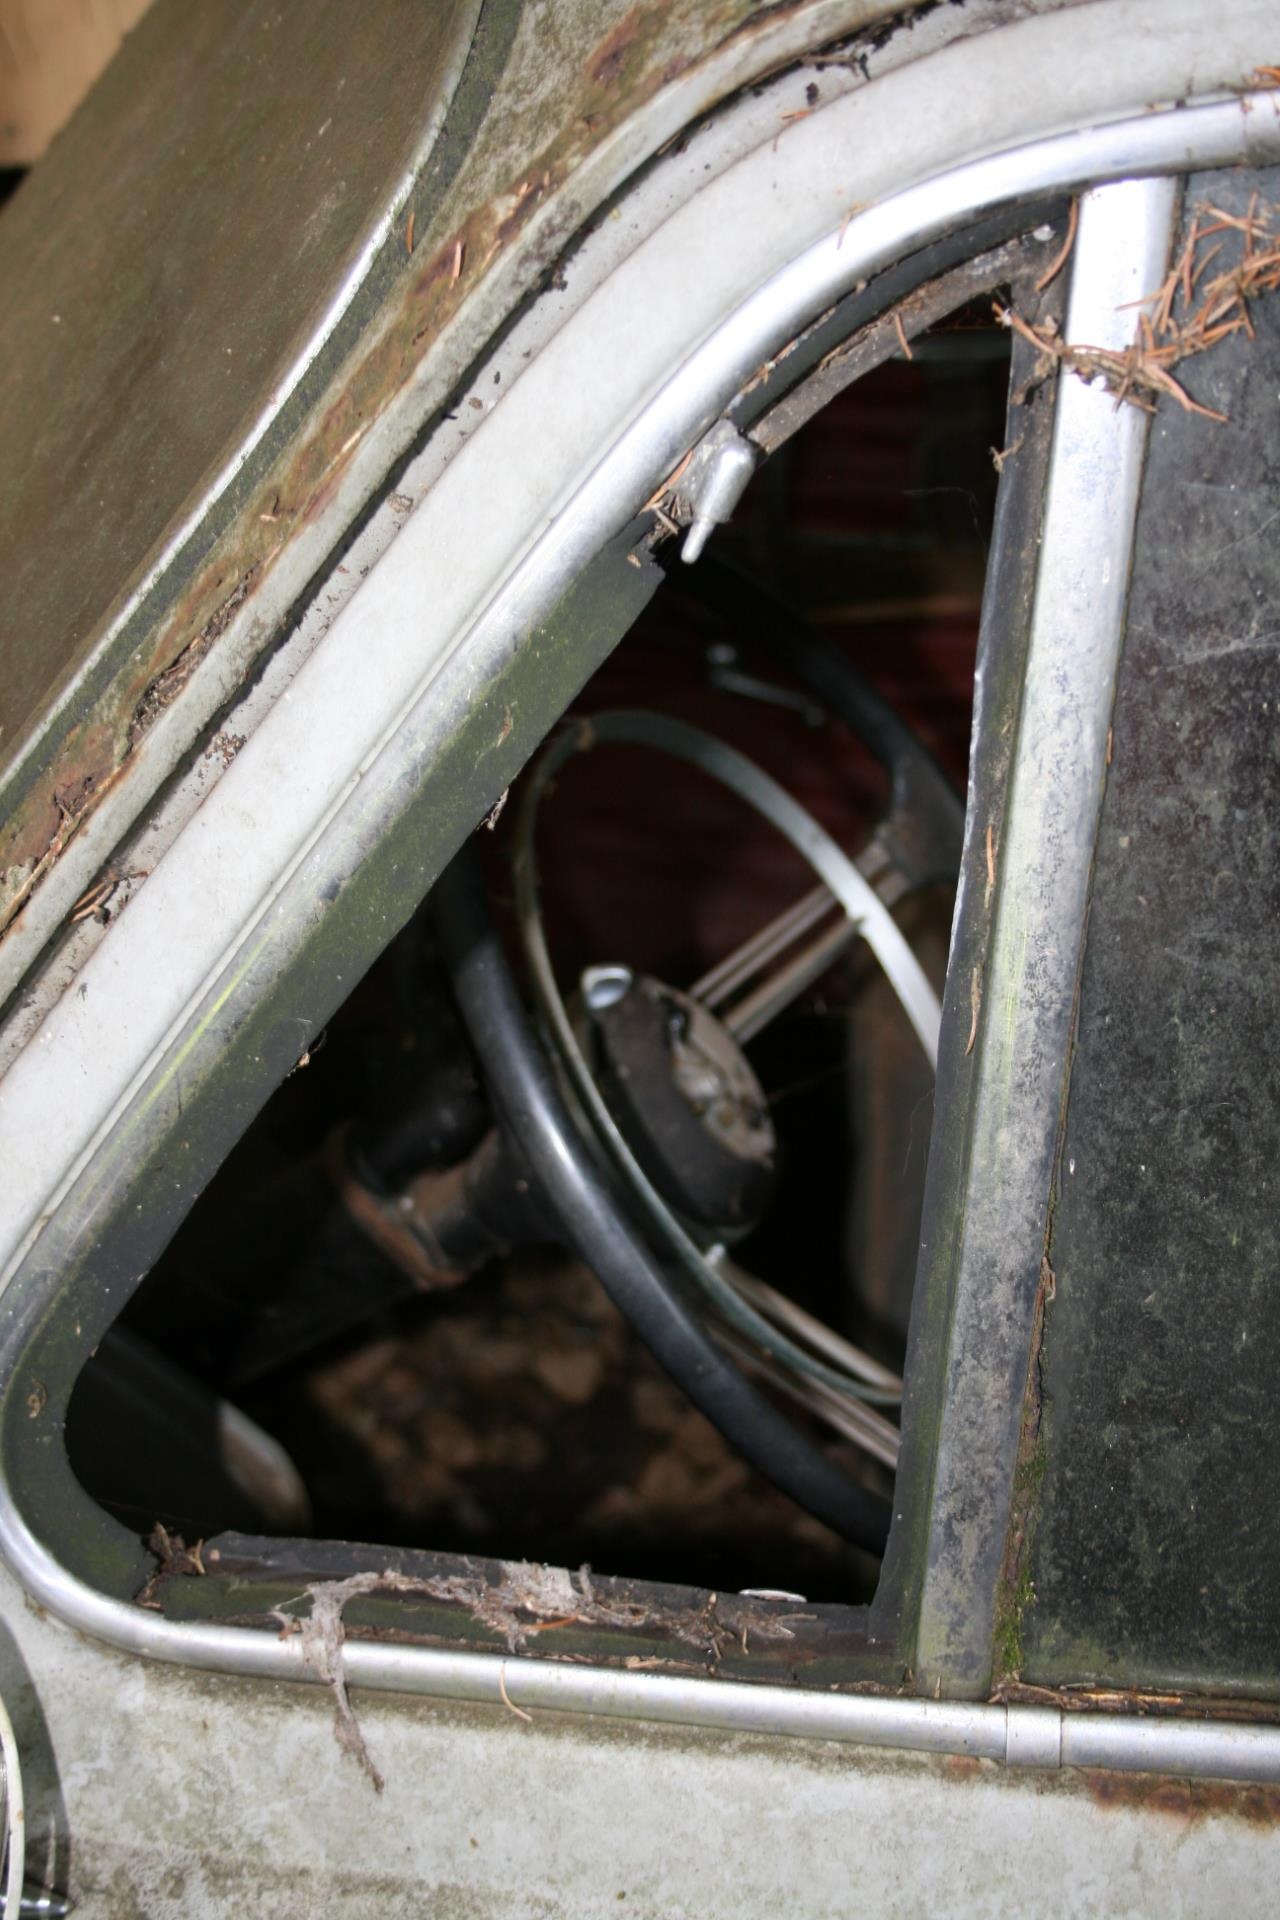
car, wheel, window, old, rust, vehicle, spoke, auto, steering wheel, tire, bumper, rim, oldtimer, side window, land vehicle, car cemetery, automotive exterior, automotive tire